Buren

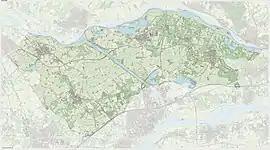
"Dutch Topographic map of Buren, June 2015"

Buren is a town and municipality in the Betuwe region of the Netherlands.